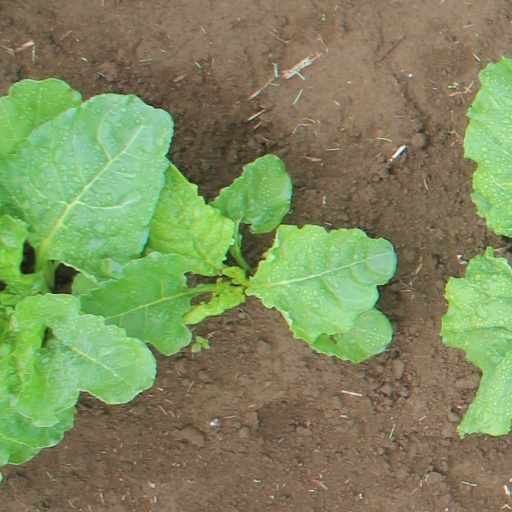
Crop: sugar beet